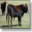
Label: cattle